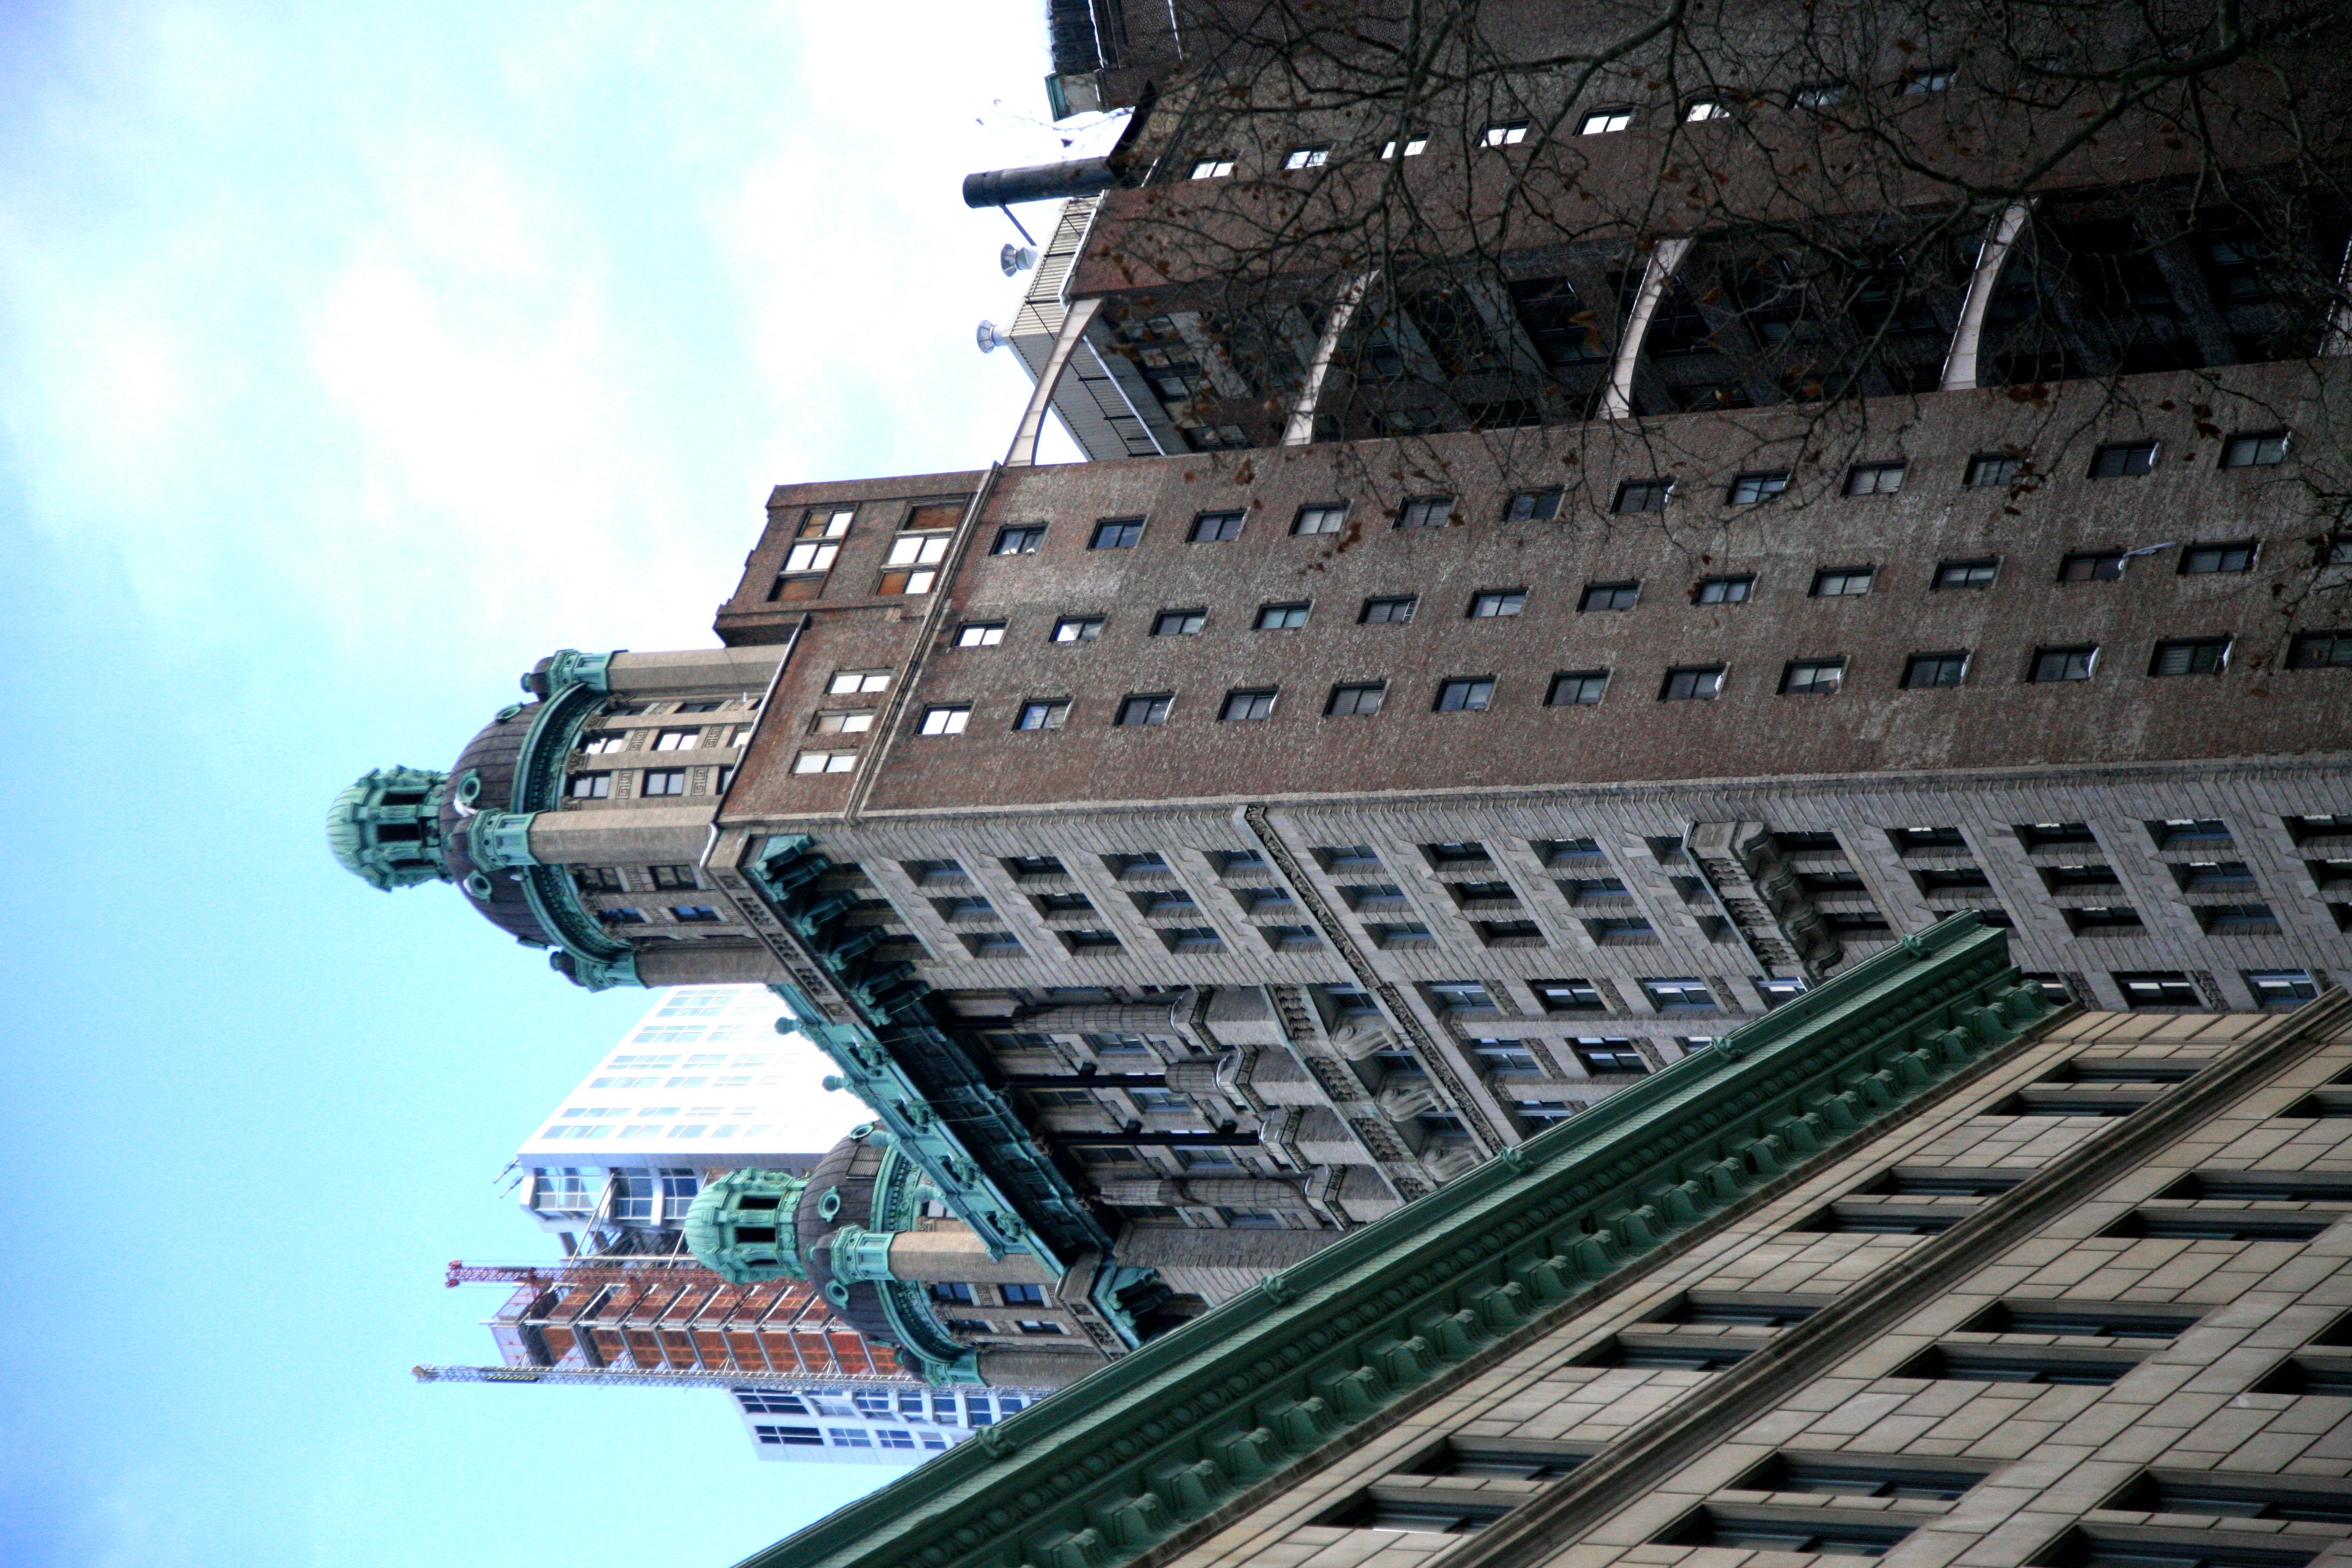
architecture, skyline, building, city, skyscraper, manhattan, cityscape, downtown, tower, nyc, canon, landmark, facade, tower block, newyork, newyorkcity, arquitectura, ny, 5d, lowermanhattan, broadway, metropolis, ef24105mmf4lisusm, skycraper, financialdistrict, neighbourhood, 15parkrow, parkrowbuilding, ivinssyndicatebuilding, syndicatebuilding, urban area, human settlement, metropolitan area